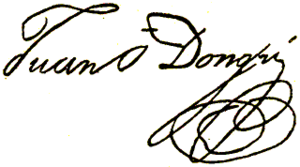
Juan José O'Donojú O'Ryan ou Juan O'Donahue, né en 1762 à Séville en Espagne et mort le 8 octobre 1821 à Mexico, était un officier de l'armée espagnole, homme d'État et vice-roi de Nouvelle-Espagne du 21 juillet 1821 au 28 septembre 1821, lors de la guerre d'indépendance du Mexique. Il fut le dernier vice-roi de la colonie. Ensuite, il fut membre du conseil de régence du Mexique et fut nommé deuxième régent, poste qu'il conservera jusqu'à sa mort en 1821.